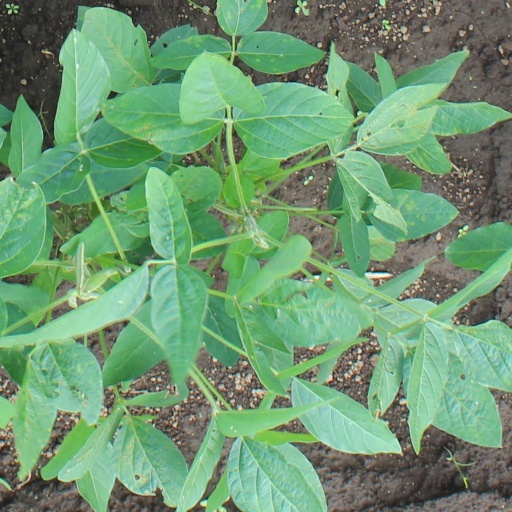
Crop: soybean